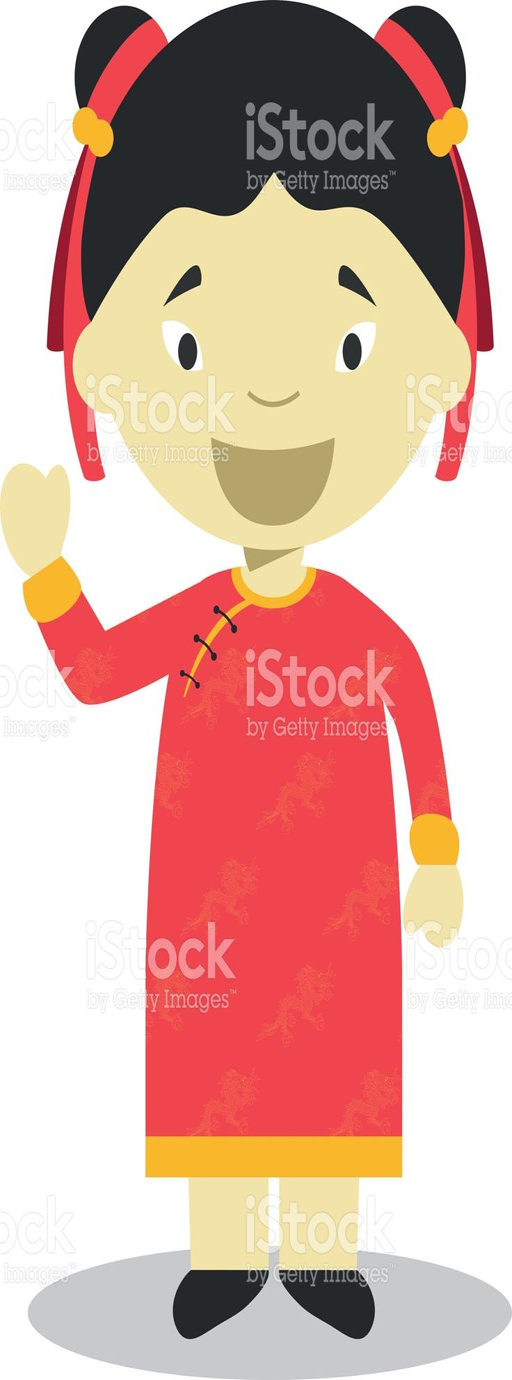
character dressed in the traditional way .